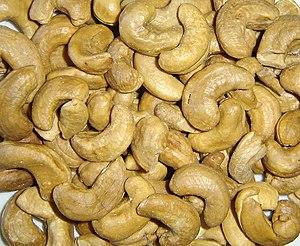
Noix de cajou grillées par procédé industriel. Prainha près de Fortaleza, Ceará, Brésil. Português: Castanhas de caju industriais. Prainha perto de Fortaleza, Ceará, Brasil.
La noix de cajou ou anacarde est le fruit de l'anacardier, arbre originaire d’Amérique tropicale. C’est une drupe dont la coque contient une résine caustique et allergisante, avec à l’intérieur une amande comestible qui après avoir subi une série d’opérations de séchage, chauffage, décorticage et torréfaction acquiert toutes ses qualités gustatives. Elle peut alors être consommée telle quelle ou servir en cuisine. En Europe, elle est principalement commercialisée grillée et salée, en tant qu'amuse-gueule à l'apéritif.
L'anacardier ou pommier-cajou, est une espèce de petit arbre de la famille des Anacardiaceae, originaire d'Amérique tropicale, et cultivé en zone tropicale pour sa production de noix de cajou et de pomme de cajou.